George Young (swimmer)

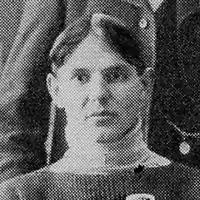
Sponsor and brief employer Teddy Oke

He retired from competitive swimming likely sometime in the mid to late 1930's, but the depression put a damper on his search for employment. In the 1930's George worked in Vaudeville while audiences paid to see him swim in a glass tank. Around the late 20's and early 30's George worked as an office boy for wealthy Sports manager, and stockbroker Teddy Oke who had played and coached Canadian hockey and sponsored minor league sports teams. Oke also helped found the Canadian Professional Hockey League and was a founder of his own stock brokerage firm F.G. Oke and Company. Oke had financially backed and managed Young when he was training in 1929 for the Wrigley Marathon Swim, part of the Canadian National Exhibition.